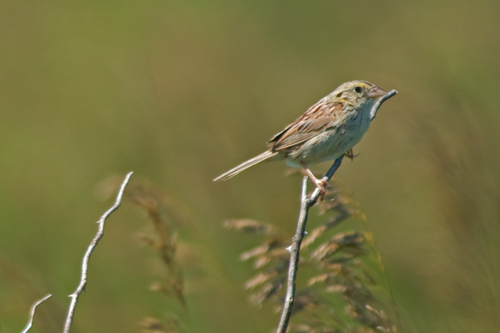
bird with long tail feathers, long light brown legs, small pointed beak.
small brown and grey bird with medium brown tarsus and short brown beaka small bird with mottled brown and white plumage, with pale yellow nape, and brown conical beak.
the bird has a white belly, the bill is short and flat, with a long white tail.
an ordinary looking small bird with not much color with brown wings, a light tan belly, a small tapering bill, and brown feet.
this bird has wings that are brown with black eyes
this bird has a beige bill with a tan belly and light brown feet.
a bird with a small bead, white belly and brown wings with a brown head.
a very small light brown bird with tan talons and a small beak.
the small bird has a light round belly, a little round dark eye, and a short light brown bill.
Species: Henslow Sparrow